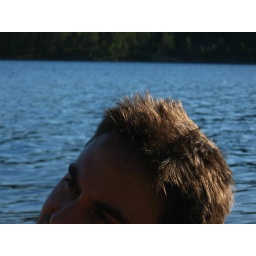
trip to the island in the lake to drink Champagne and (gulp) sign divorce papers. Sigh.